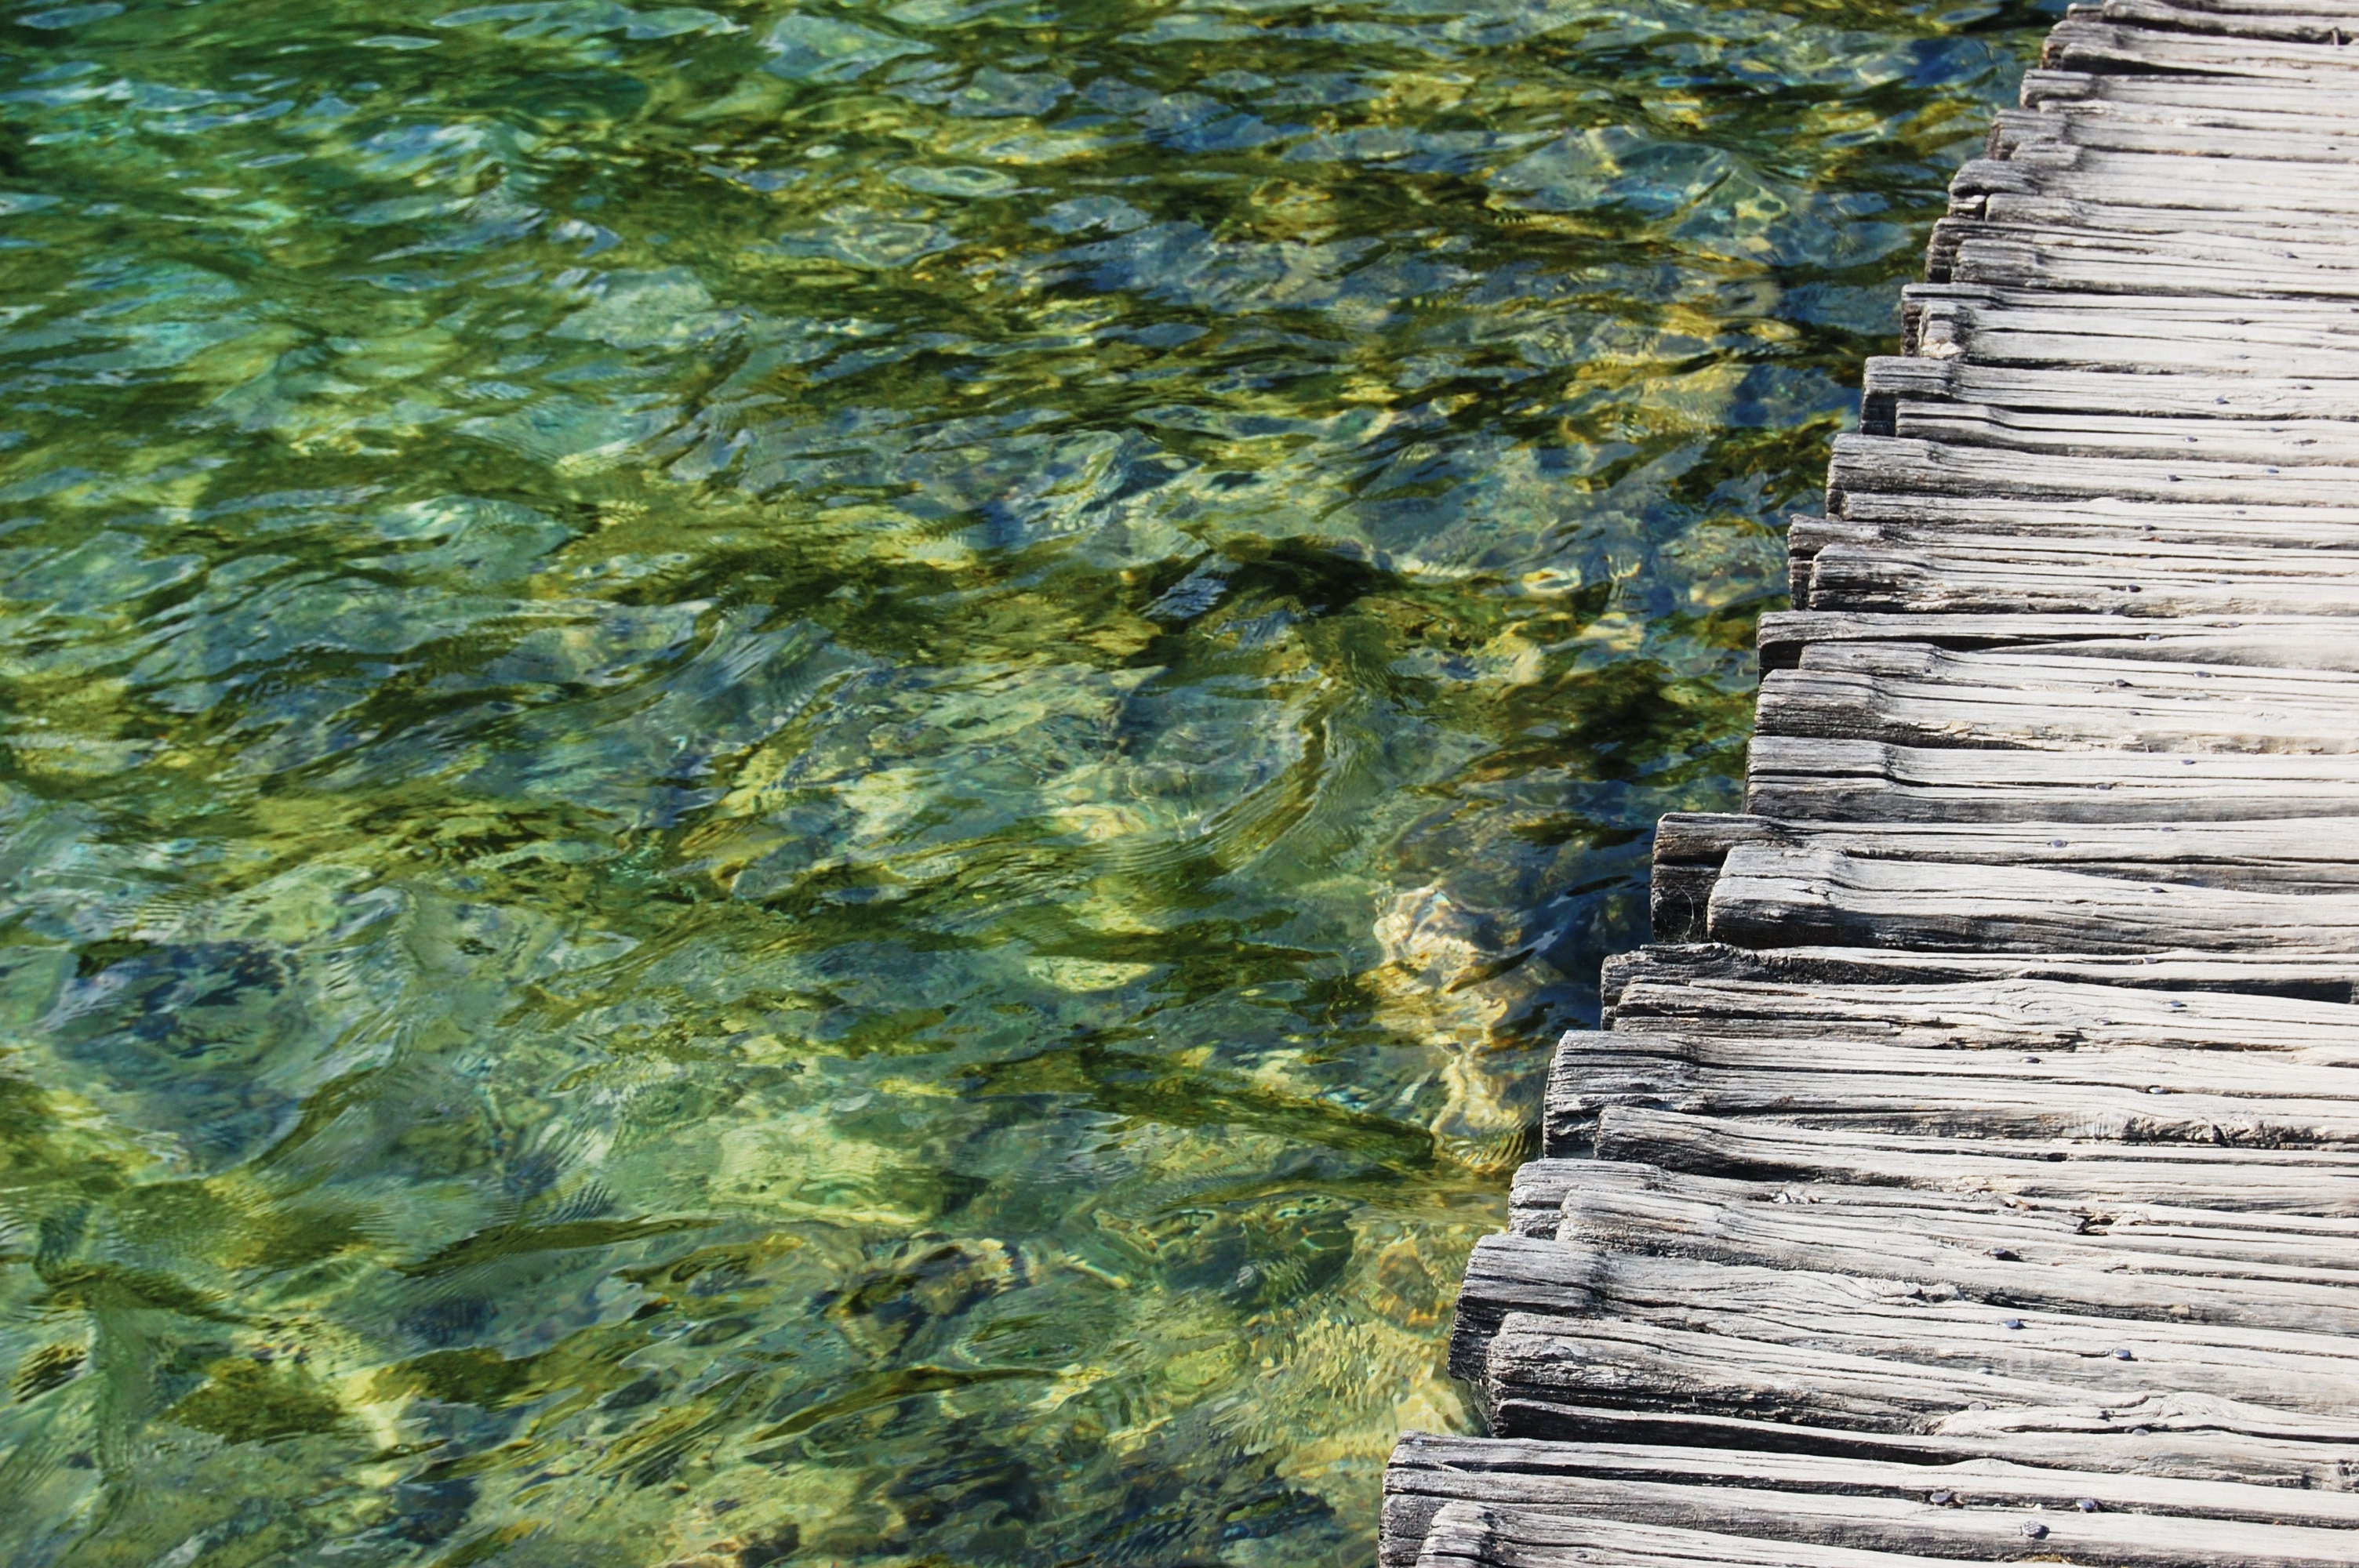
tree, water, nature, grass, rock, plant, wood, bridge, texture, leaf, trunk, wall, river, walkway, green, soil, stone wall, material, footbridge, the background, wooden bridge, flooring